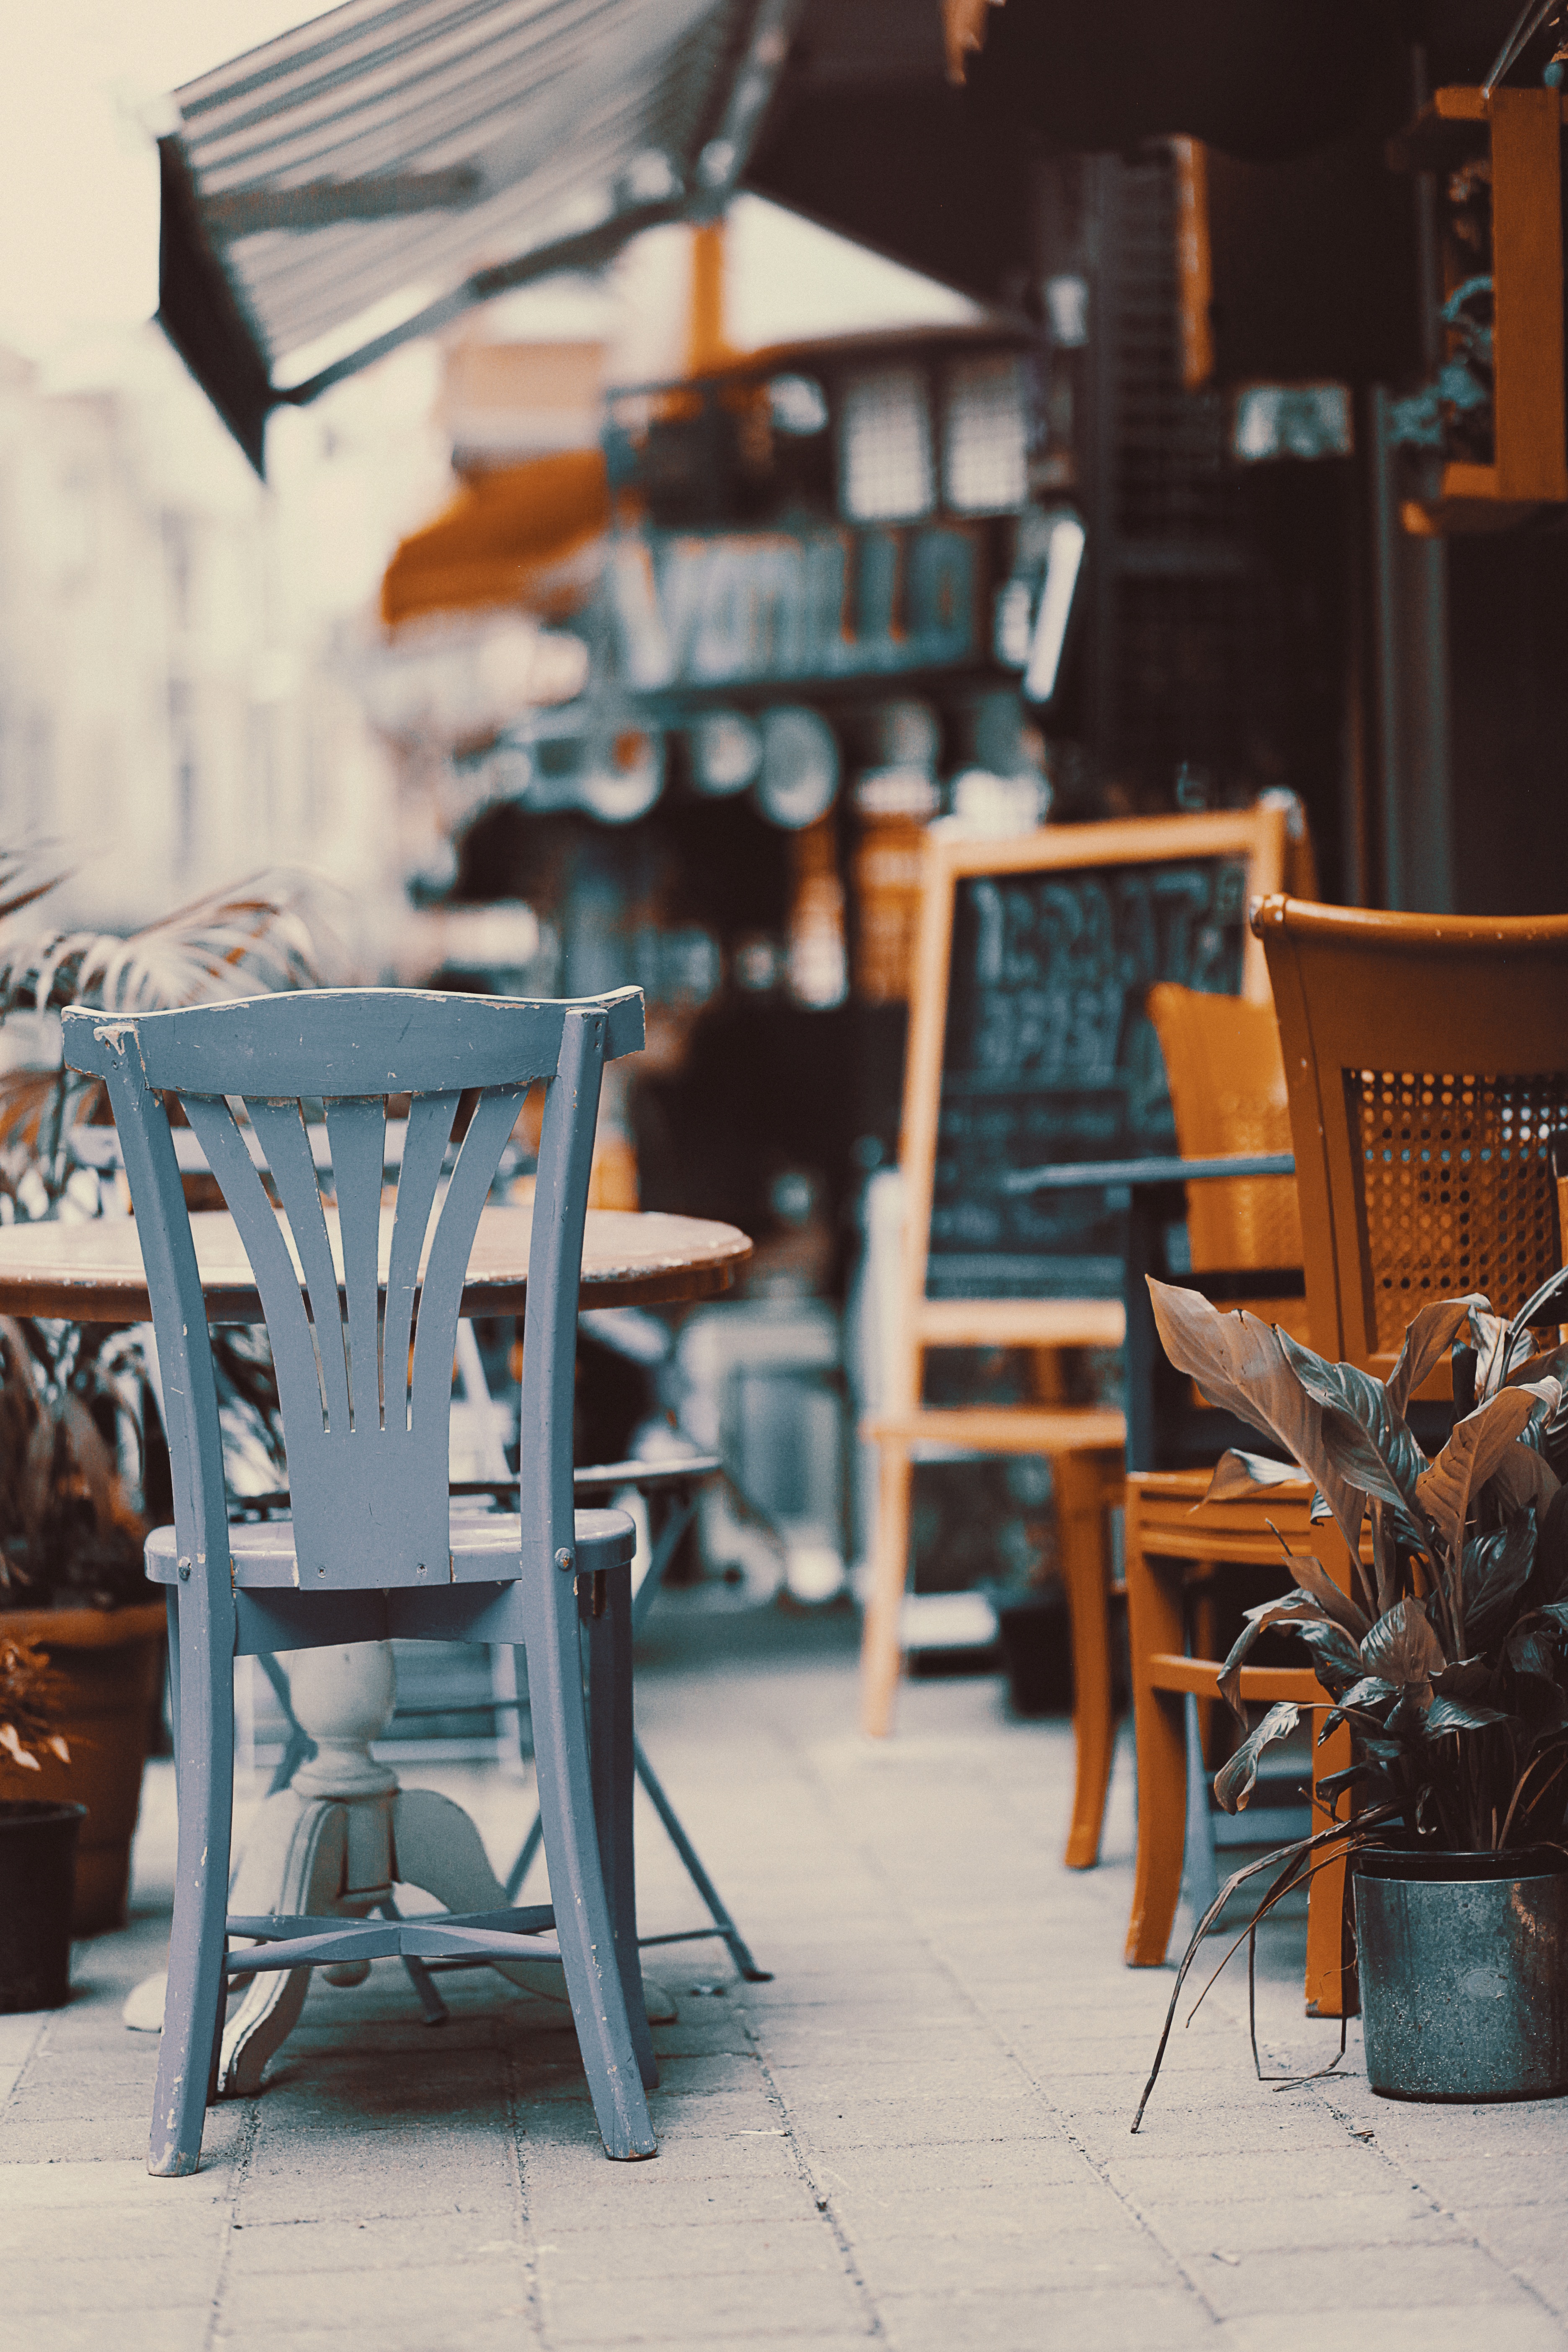
table, wood, vintage, retro, chair, restaurant, old, home, love, human, nostalgia, furniture, room, interior design, design, istanbul, history, the forgotten